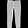
Label: Trouser